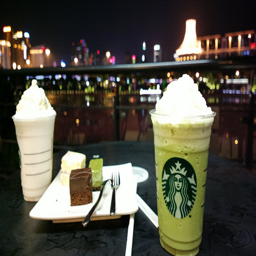
A table has coffee and deserts on it by a dark city.
A table with two beverages and a plate with three pastries.
At a cafe at night ready to enjoy some coffee and cake.
A plate of desserts is next to a couple of beverages.
A black table holding two coffee drinks and a white plate of dessert.